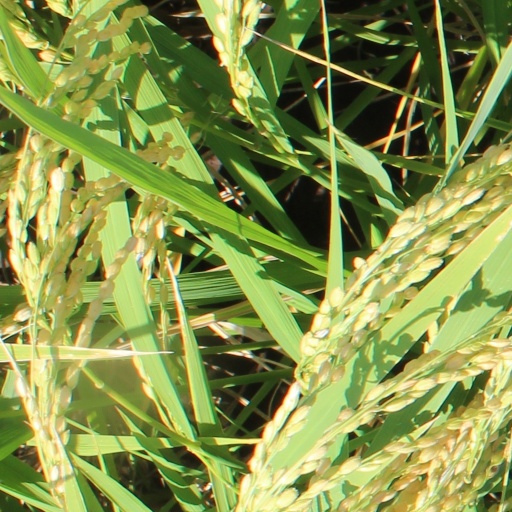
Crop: rice